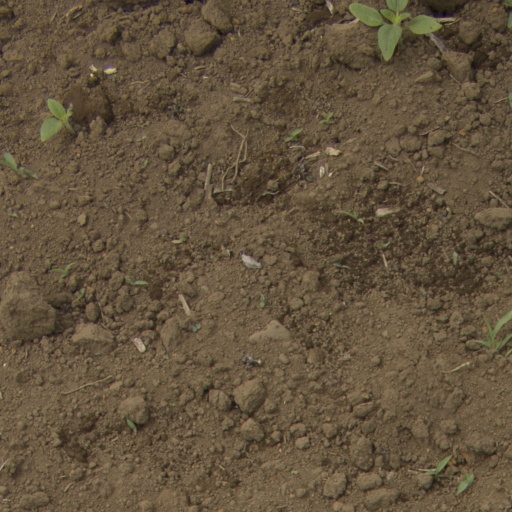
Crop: Jerusalem artichoke